Sylvia Judith Bertrand

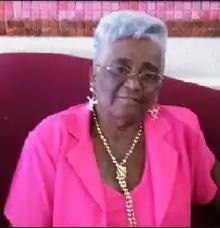

Sylvia Judith Bertrand (1930 – 7 June 2009) was a Dominican civil servant who went on to earn a law degree in Dominica and serve as the Director of Public Prosecution. She served as Solicitor General for Dominica and later as High Court Judge for Antigua and Barbuda, Saint Vincent and the Grenadines, and the British Virgin Islands on the Eastern Caribbean Supreme Court.